Jameson Point

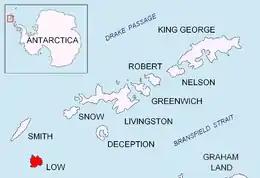
Location of Low Island in the South Shetland Islands

Jameson Point is a small headland on the north side of the entrance to Malina Cove, situated north of Cape Garry on the west side of Low Island, in the South Shetland Islands of Antarctica. It was roughly charted by the French Antarctic Expedition, 1908–10. The point was photographed from the air by the Falkland Islands and Dependencies Aerial Survey Expedition, 1955–57, and more accurately delineated from these photos by the Falkland Islands Dependencies Survey in 1959. The name "Jameson Island" was applied to Low Island by James Weddell in 1820–23, and Jameson Point has been approved for this point to preserve Weddell's name on Low Island.